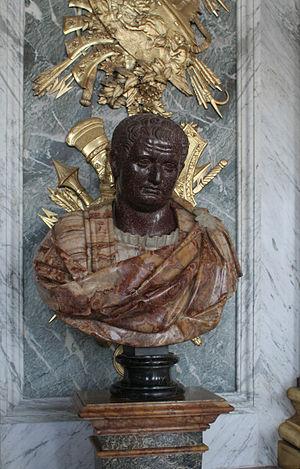
Château de Versailles, galerie des glaces, buste de l'empereur romain Titus. Tête en porphyre, vêtement en onyx et jaspe de Sicile. Gaine en lumachelle orientale de Tunisie, corniche, cimaise et socle en jaune antique de Chemtou (Tunisie). C'est à partir de la tête, considérée comme antique, que François Girardon a exécuté les ornements et draperies.Numéro d'inventaire
Cet article présente la liste des empereurs romains depuis Auguste jusqu'à la déposition de Romulus Augustule.